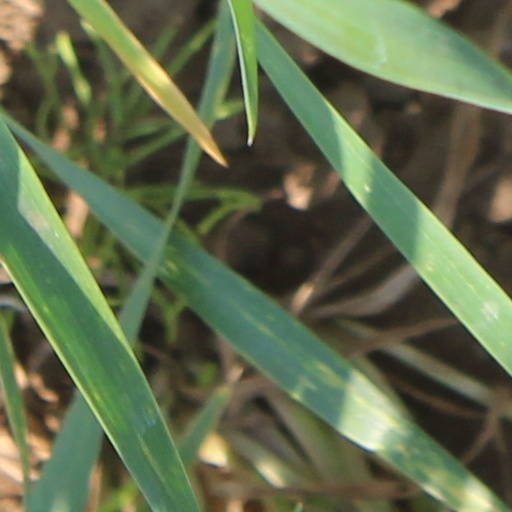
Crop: wheat